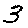
Label: 3